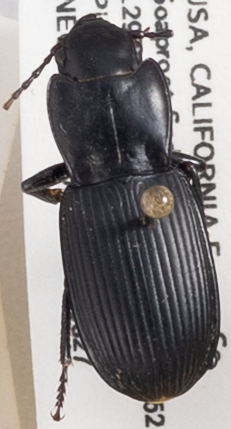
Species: Pterostichus serripes
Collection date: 2018-08-27
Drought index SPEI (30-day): -1.77
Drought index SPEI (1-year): -0.46
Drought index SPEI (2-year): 0.71